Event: Nepal Earthquake
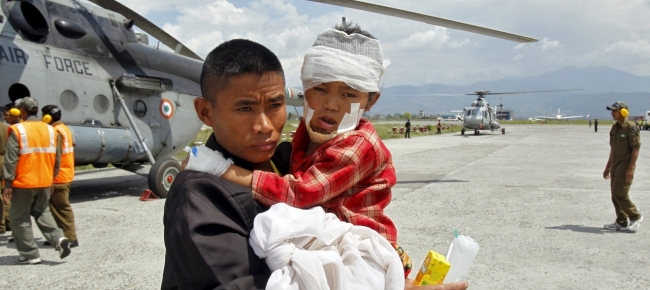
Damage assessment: no_damage